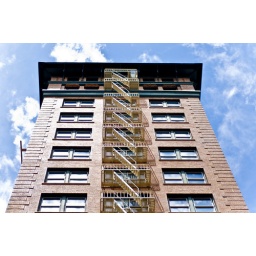
sky in the windows